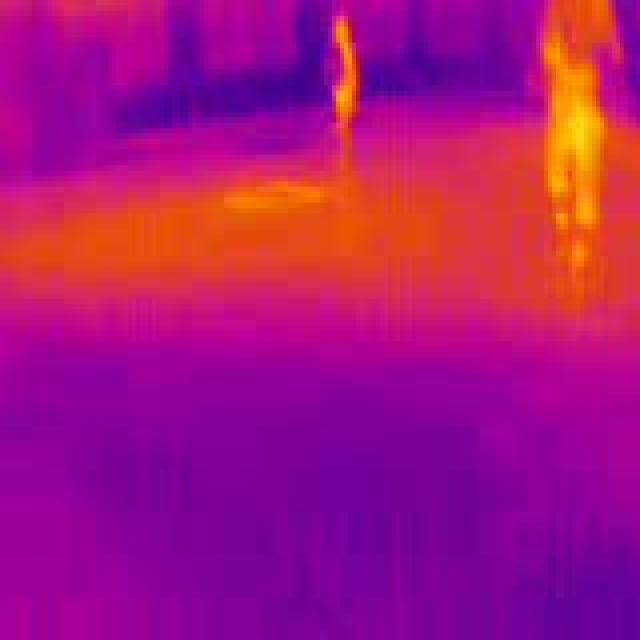
Detected objects:
label: person
label: person